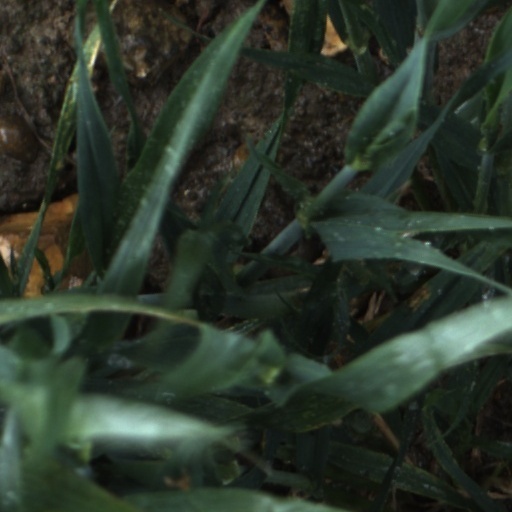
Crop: wheat